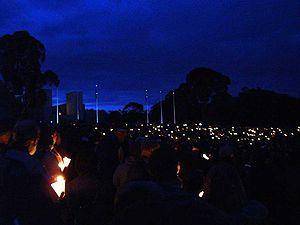
ANZAC-dagen
Fra en markering af ANZAC-dagen i Canberra i 2005
ANZAC-dagen er en mærkedag i Australien og New Zealand, der falder den 25. april til minde om de medlemmer af Australian and New Zealand Army Corps og alle andre, som har kæmpet for deres land. ANZAC-dagen er også mærkedag på Cookøerne, Niue, Samoa og Tonga.